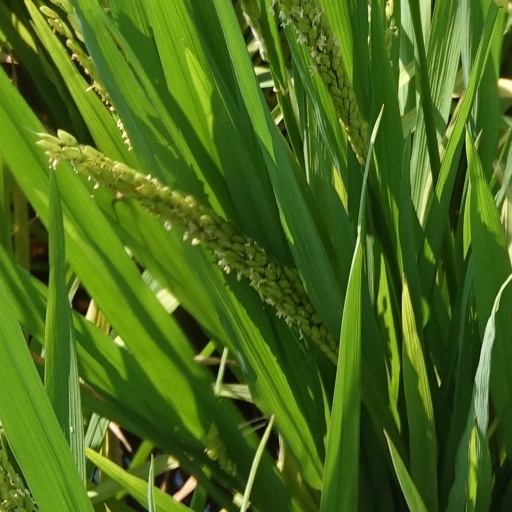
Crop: rice